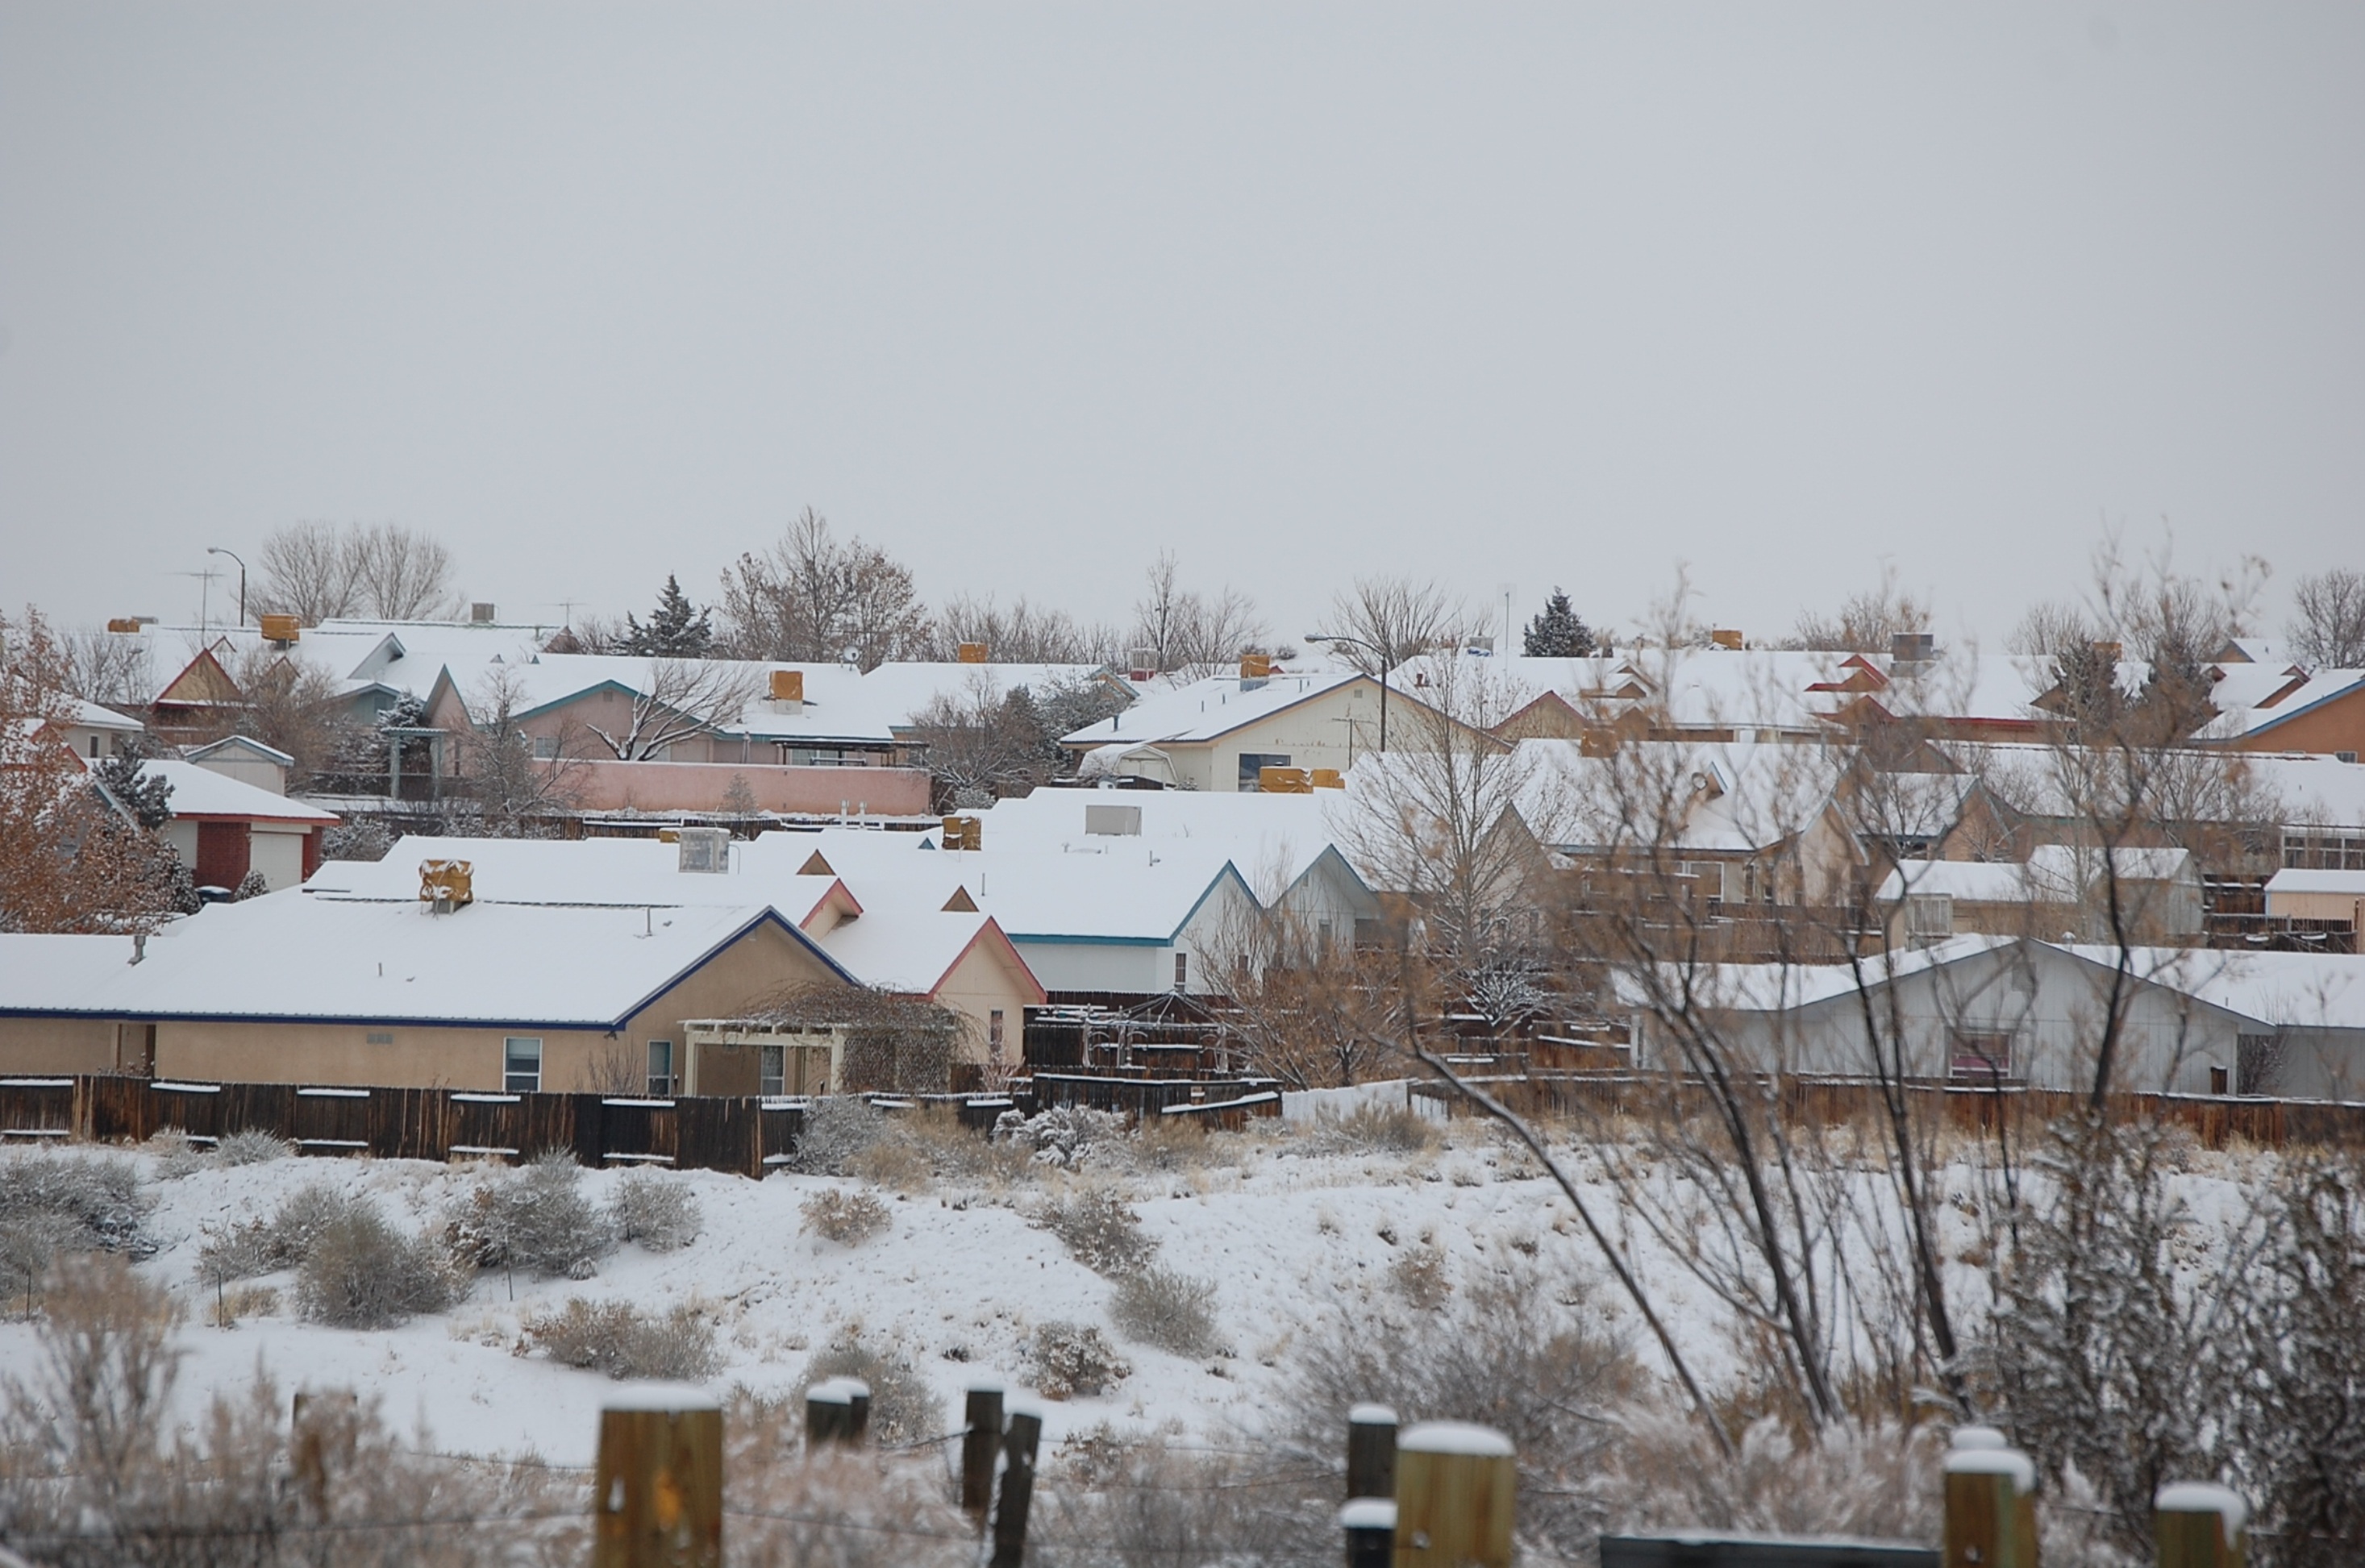
outdoor, snow, cold, winter, white, roof, home, urban, neighborhood, suburban, weather, residential, season, snowfall, houses, seasonal, blizzard, freezing, subdivision